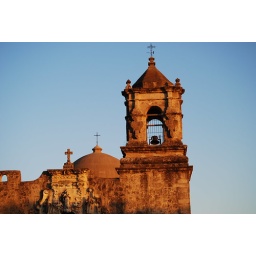
This bell tower is located above the church doors shown in the picture labeled San Jose Mission 3.